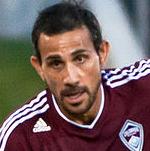
Age: 34